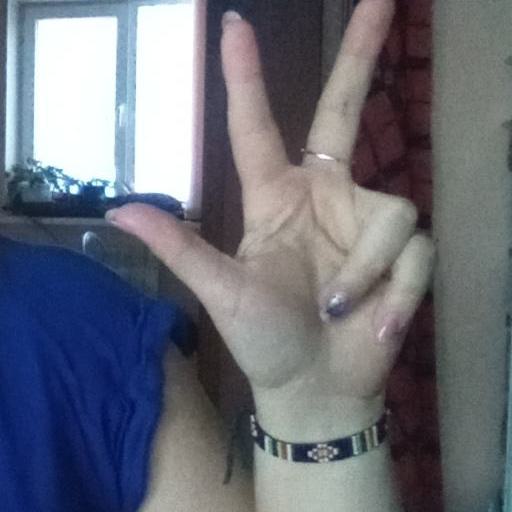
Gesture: three2